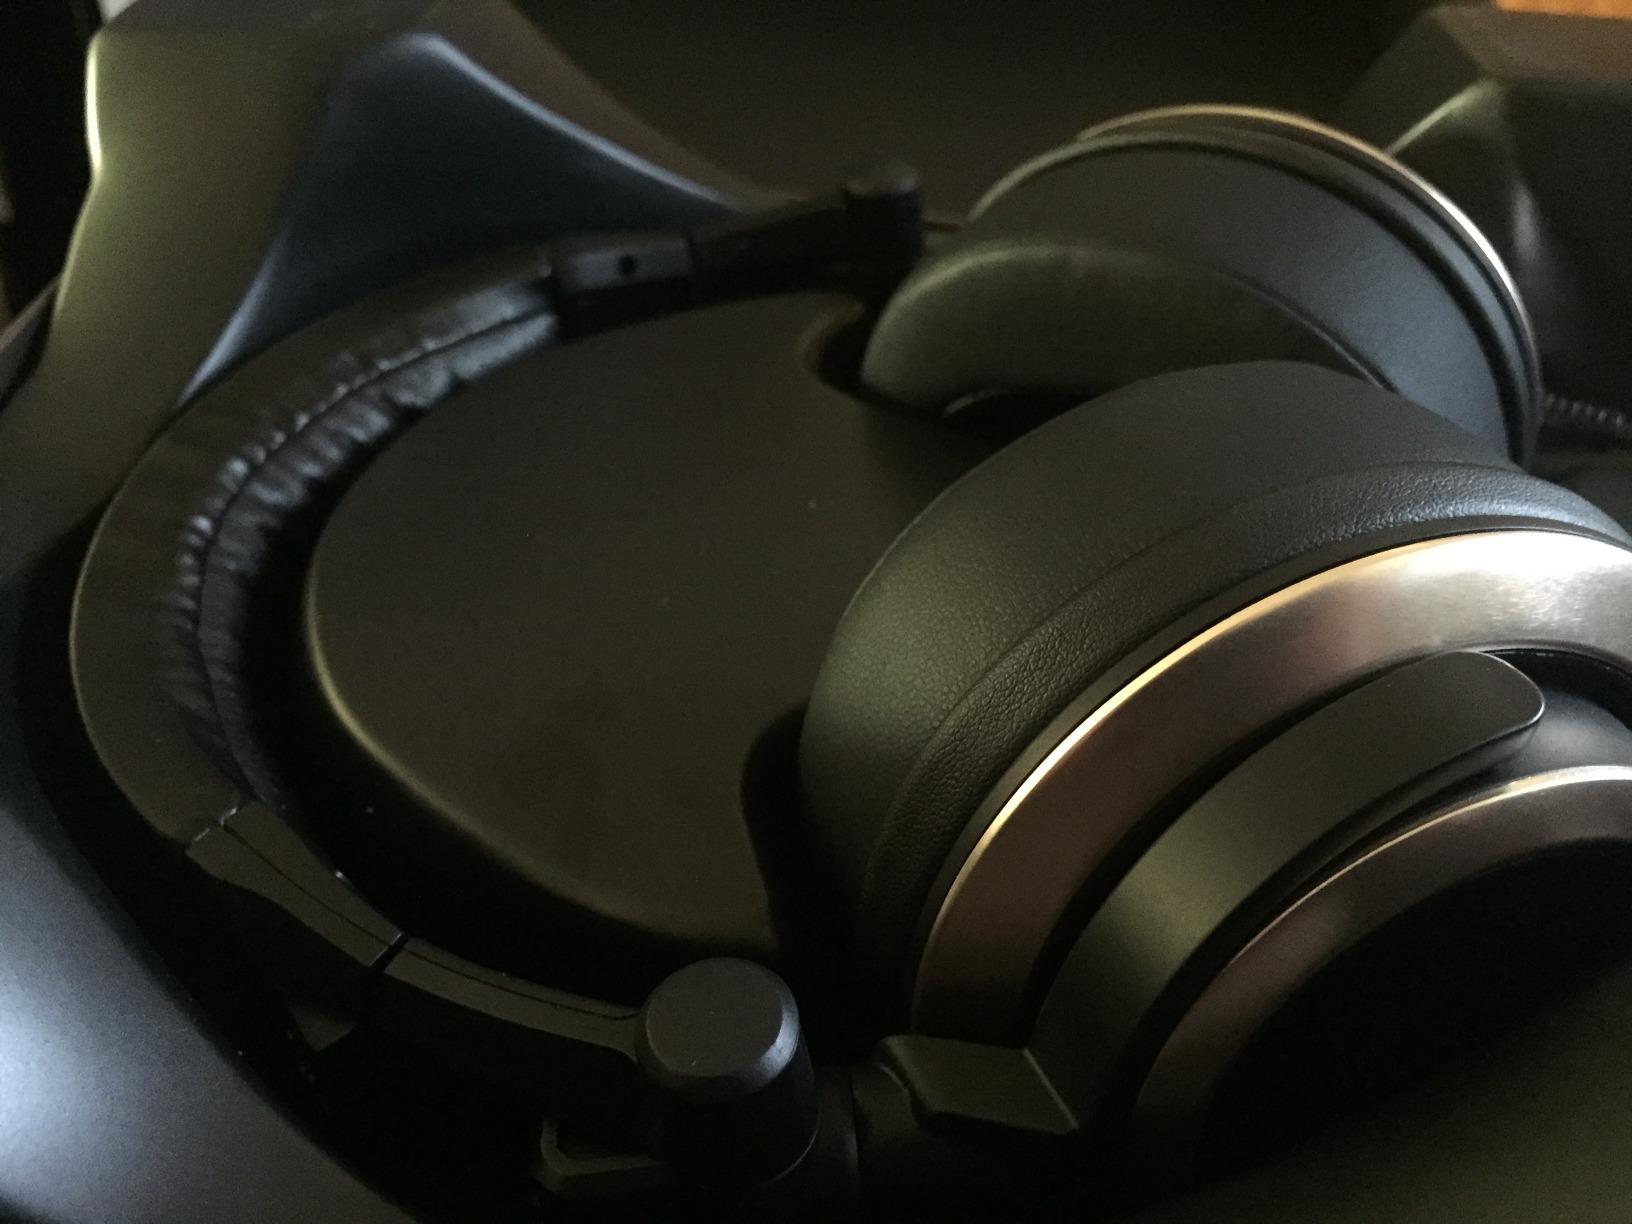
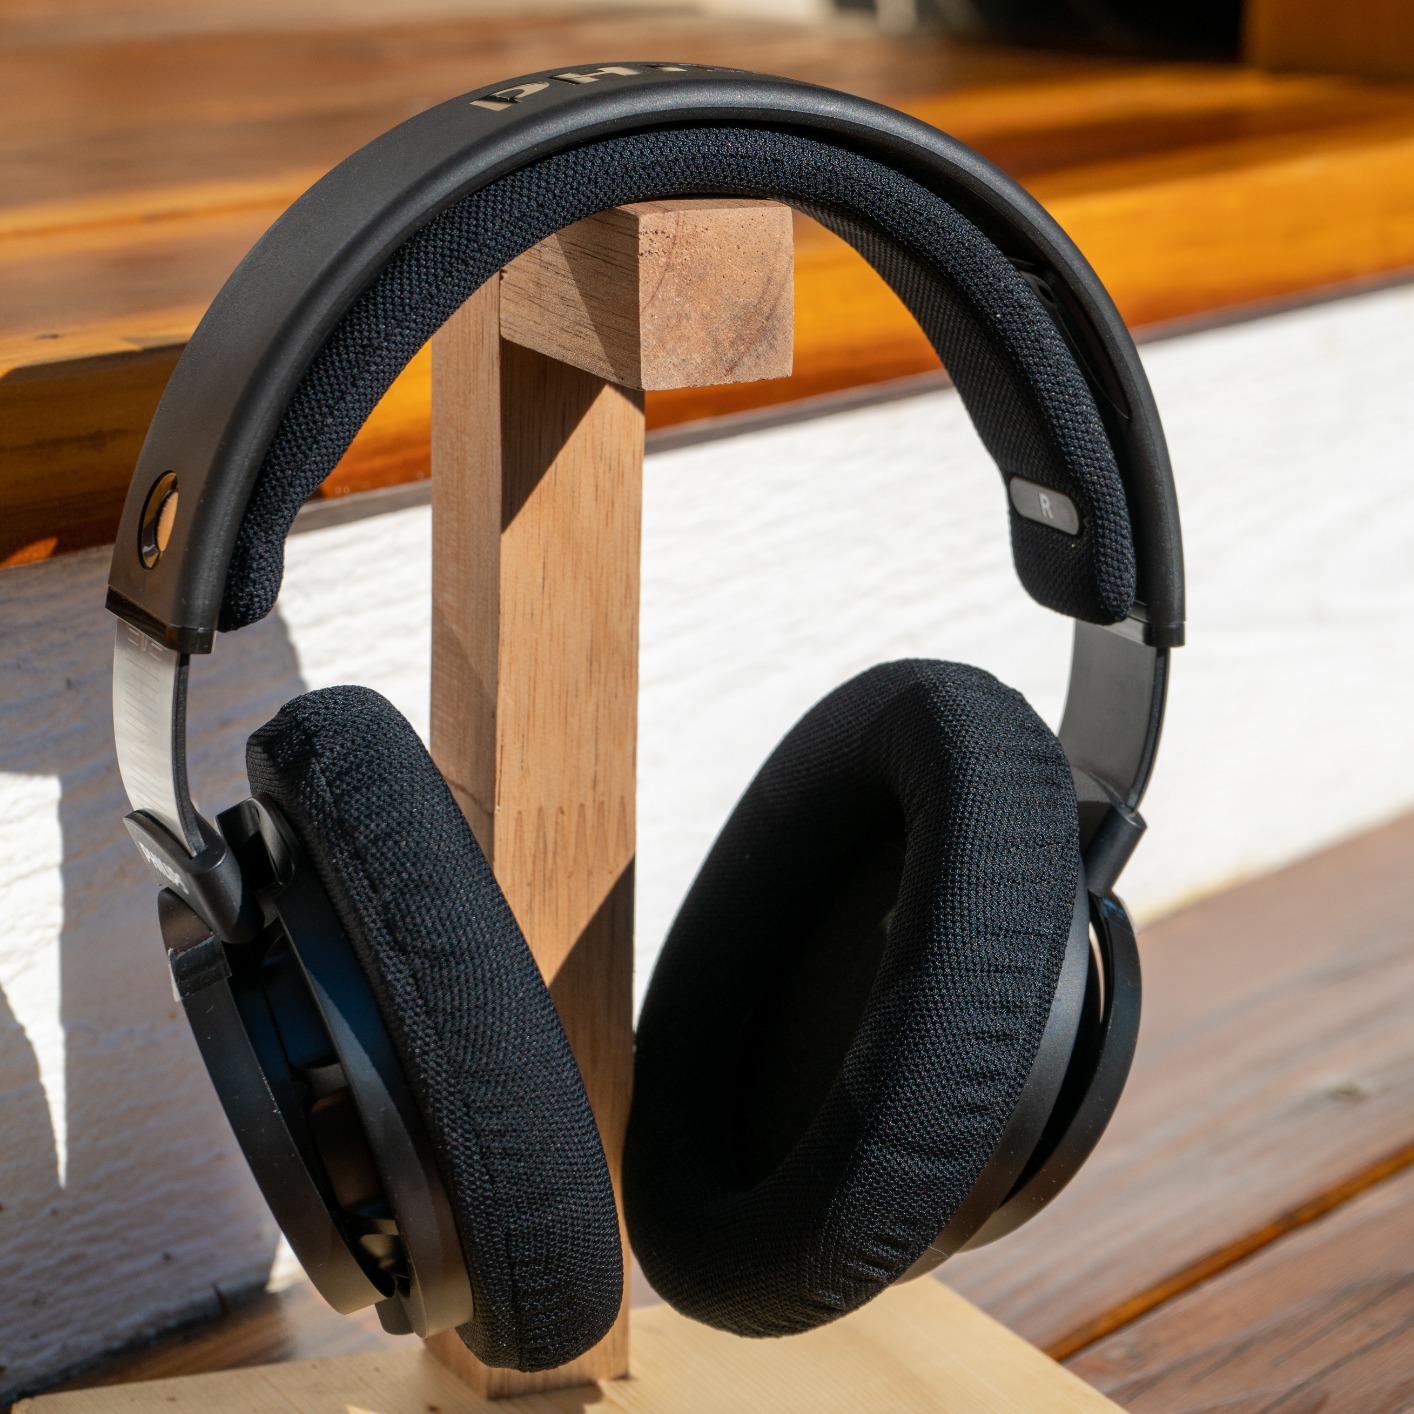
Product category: headphones
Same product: no